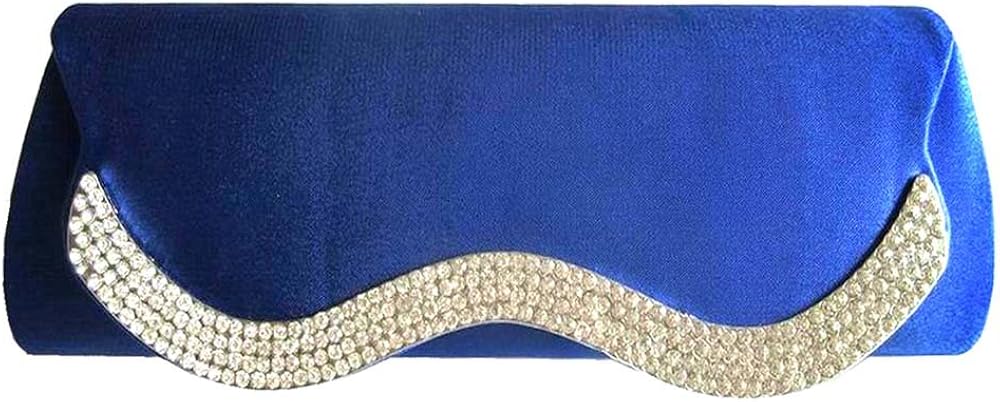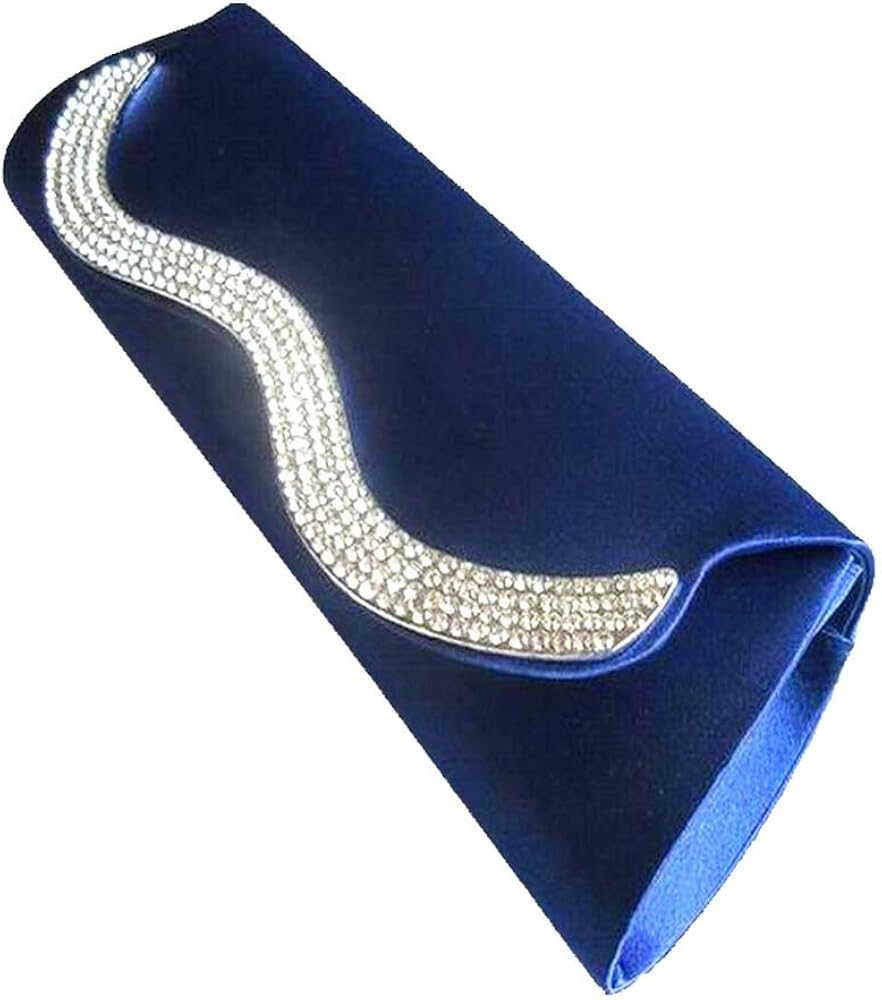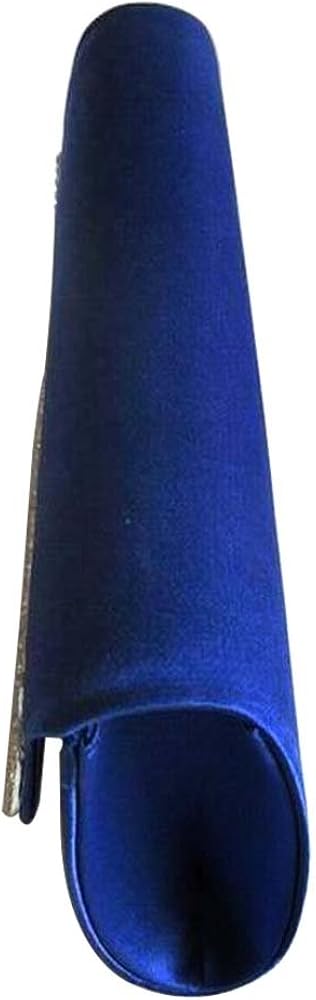
FASH Cyber Monday Sale! Satin Flap Evening Clutch with Crystals
Category: AMAZON FASHION
The FASH Satin Flap Evening Clutch with Crystals is a fabulous accessory for that special event, where you want every detail of your ensemble to be perfect. Our high end crystal clutch has a magnetic snap button closure to protect your valuables with the added security of an interior side pocket. This versatile clutch has a removable shoulder strap but can comfortably be carried in hand as well. Our exquisite clutch is sure to attract envious eyes at your elegant event. It's hard to find the time to hunt for gorgeous purses and handbags at reasonable prices; hence we bring you amazing handbags and clutches at unbelievable prices. Fashionable, affordable and convenient, you'll want a FASH handbags and clutches in every color. *Due to monitor variations colors may appear slightly different.* Approximate Dimensions: Exterior - 11.2" L X 3.93" W X 1.77" H
Features: Ultra soft satin fabric on the exterior | Crystal studded exterior flap with magnetic snap button closure | Removable hidden-clasp chain shoulder strap with a shoulder drop of 23.5" | Fabric lined interior with one small side pocket | Approximate Dimensions: Exterior - 11.2" L X 3.93" W X 1.77" H